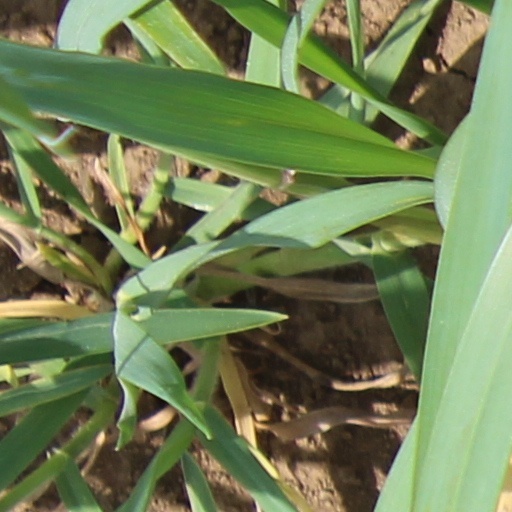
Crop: wheat